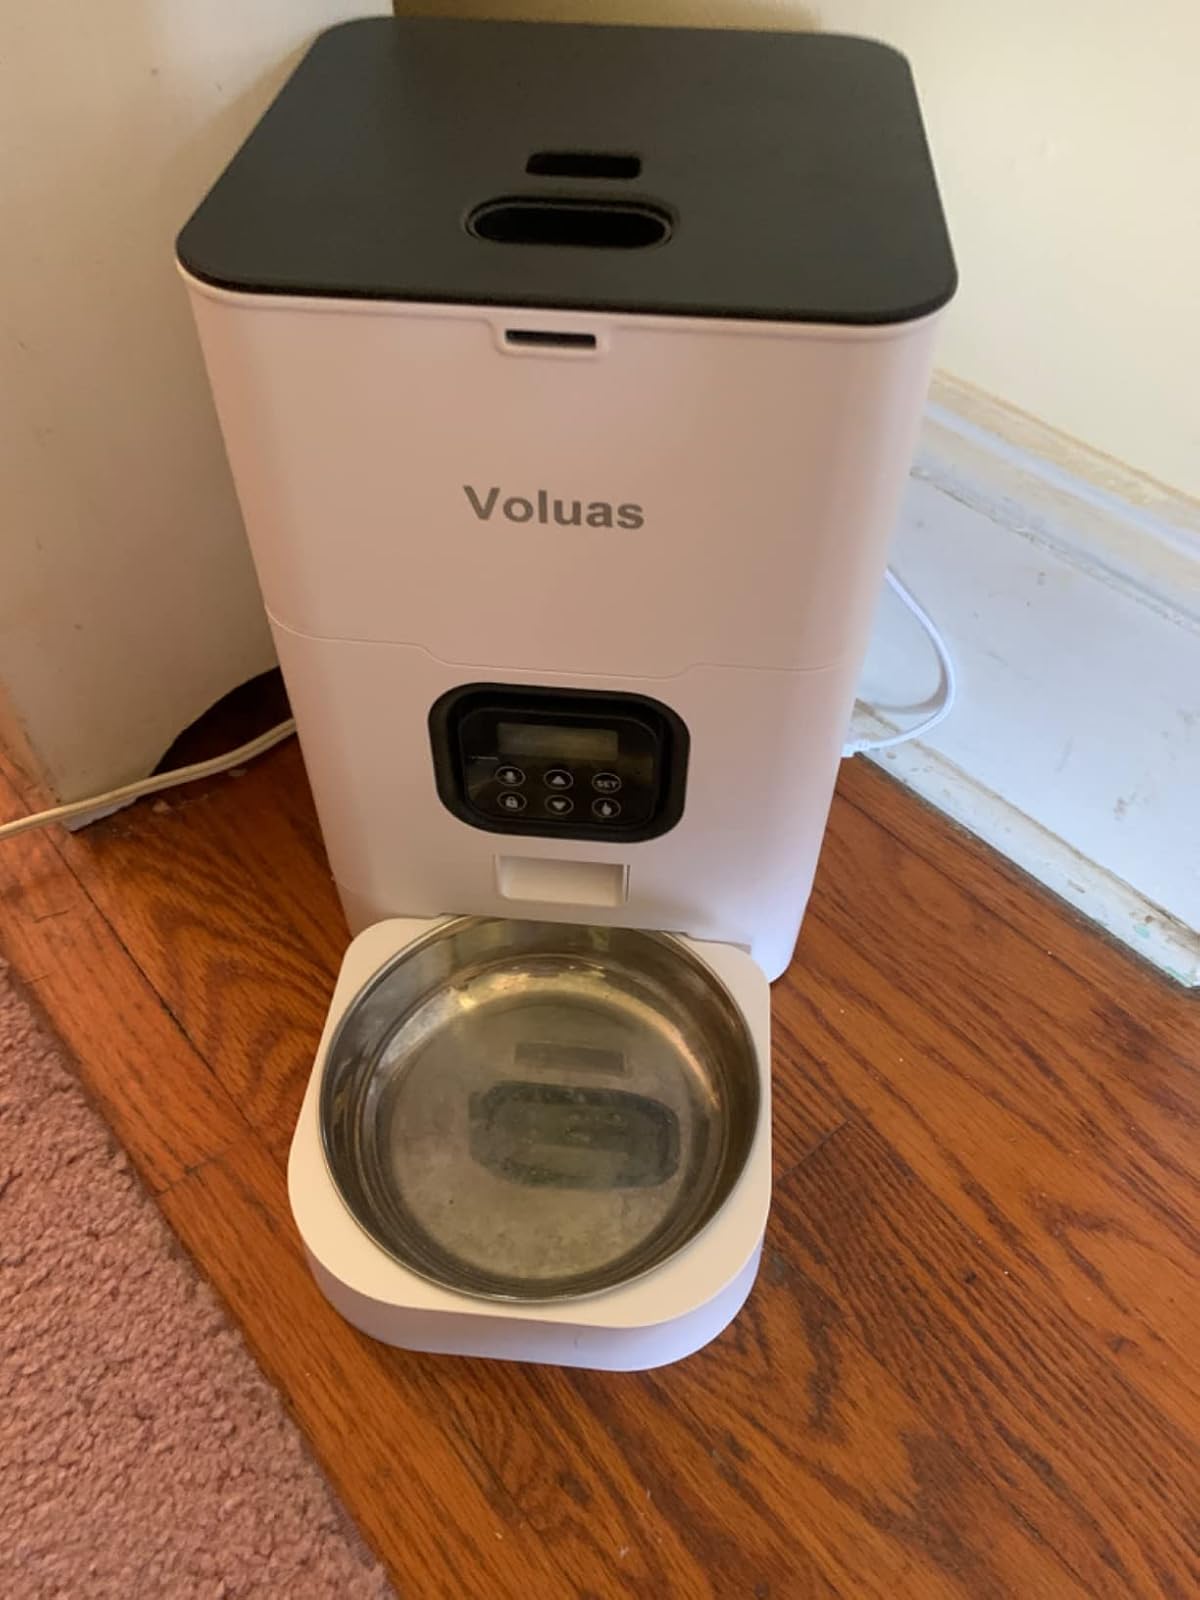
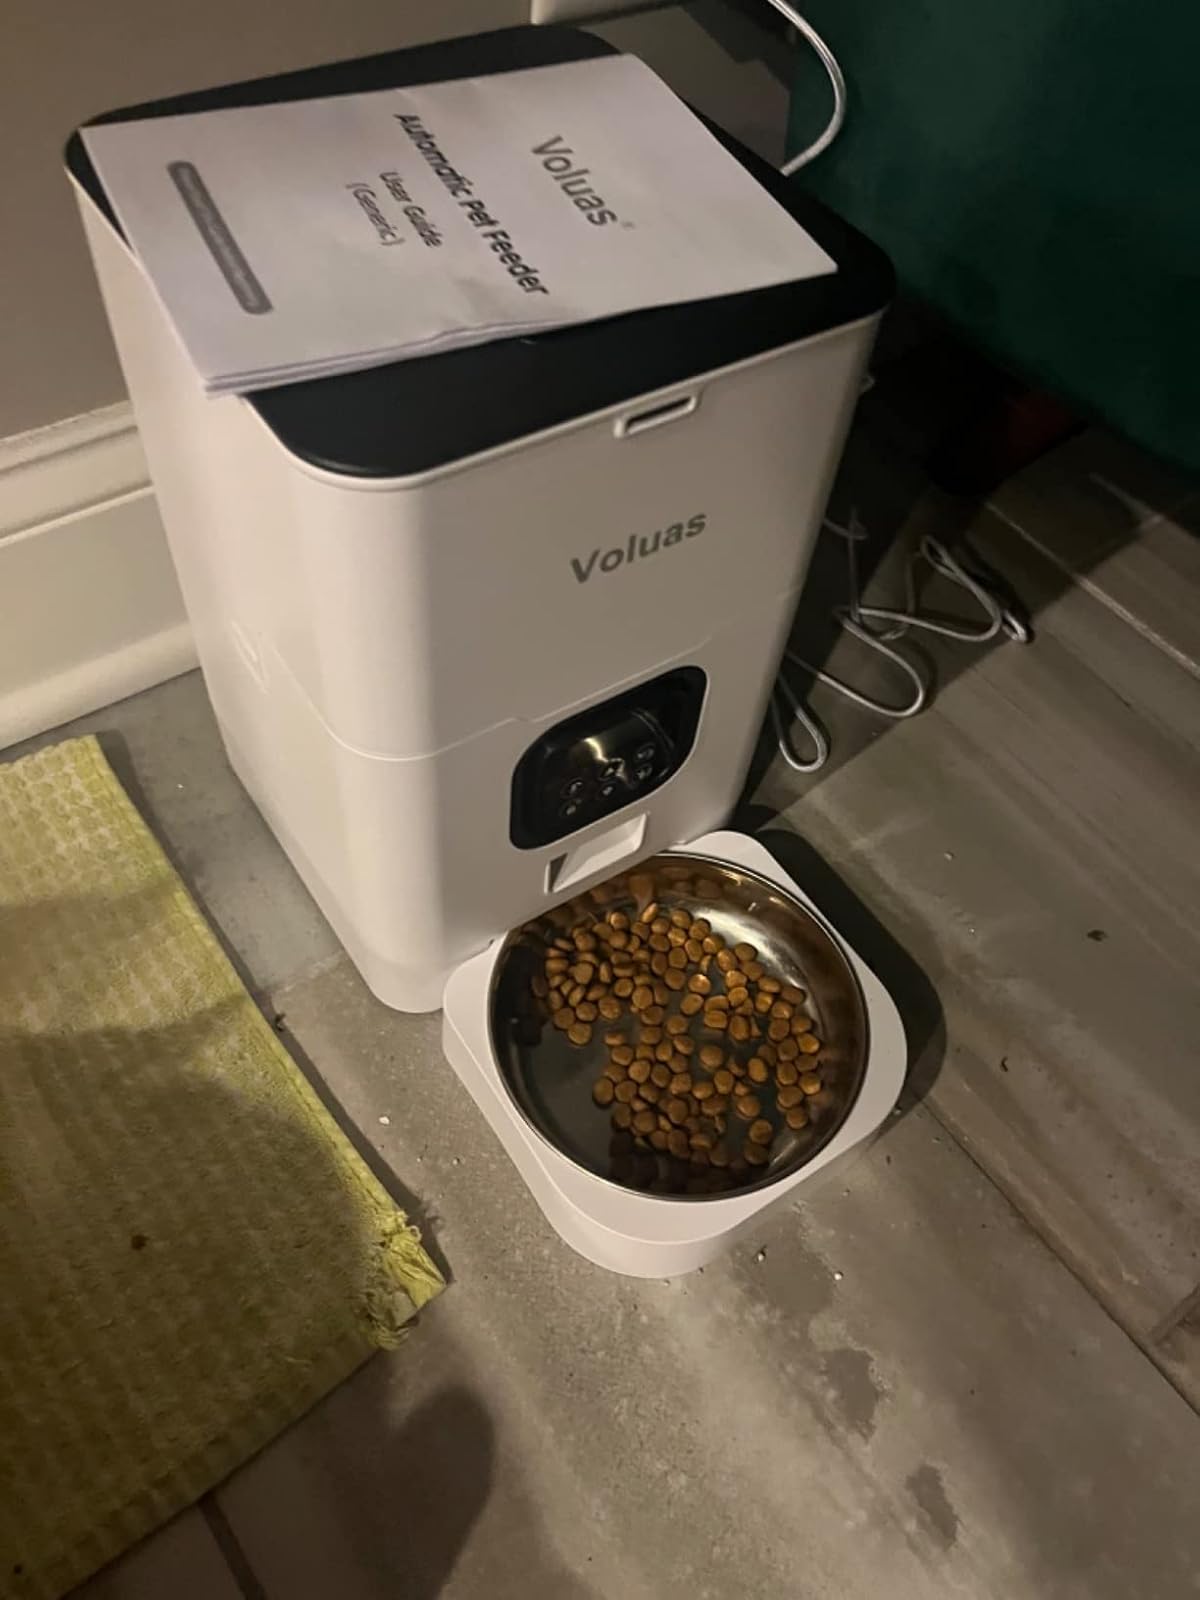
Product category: items_feeder
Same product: yes